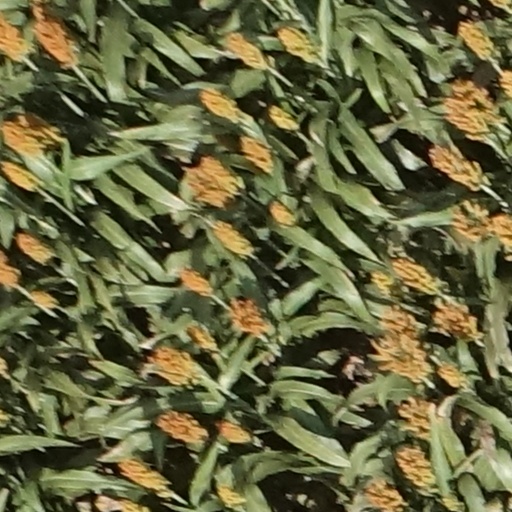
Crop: sorghum